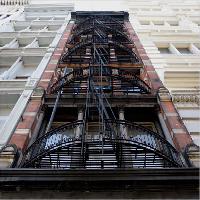
Weather: cloudy or overcast